Kingdom of Granada (Crown of Castile)

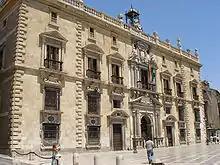
Royal Chancery of Granada.

The heraldry of Granada was employed as a personal device by Henry IV of Castile before the conquest of Granada, in the form of two fruited pomegranate branches, known as a "granada" in Spanish, with the motto "reinar es agridulce" ("reigning is bittersweet"). It was later incorporated into the coats of arms used by the Catholic Monarchs and their descendants. From 1475, the monarchs of Castile called themselves also monarchs of Granada, but it was not until 1492 that their military might made the title more than a boast. In 1497, a new coin, the "excelente de granada", featured the coat of arms of the Kingdom of Granada. This heraldic figure became part of Spain's national coat of arms.